Lu Guangchou

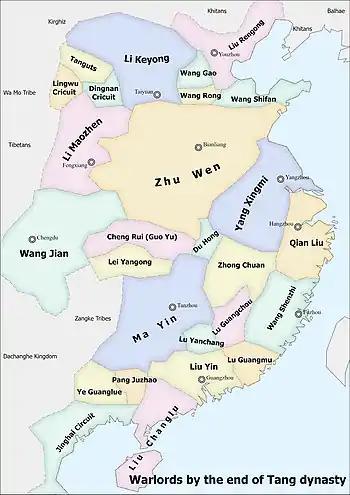
Map of warlords before the end of the Tang dynasty, with the territory controlled by Lu Guangchou, and his brother Lu Guangmu

It is not known when Lu Guangchou was born, but it is known that he was from Nankang (南康, in modern Ganzhou, Jiangxi). It was said that Lu had an impressive physique, but was not particularly talented; nevertheless, he impressed fellow Nankang native Tan Quanbo. In the late Tang dynasty, when the southern parts of the Tang realm were overrun by agrarian rebels, Tan encouraged Lu to start a rebellion as well, and Lu did so. When the group of rebels that they gathered wanted to support Tan as their leader instead, Tan yielded the leadership position to Lu, and further threatened to execute those who would not follow Lu's orders, bringing the rebels in line.